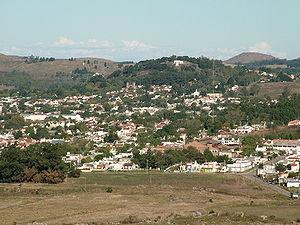
Tandil est le chef-lieu du district de Tandil, situé dans la partie sud-est de la province de Buenos-Aires en Argentine, au pied des reliefs qui forment le système de Tandilia.